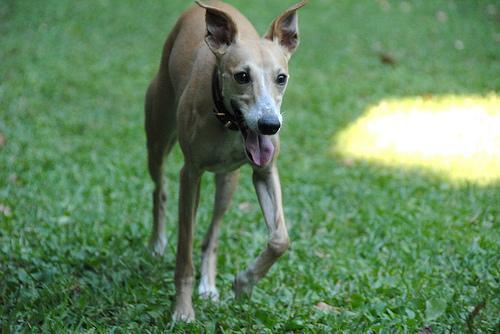
whippet